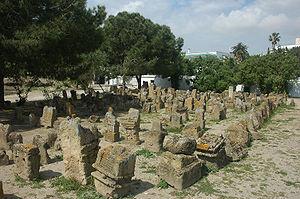
Les Phéniciens sont un peuple antique originaire des cités de Phénicie, région qui correspond approximativement au Liban actuel. Cette dénomination provient des auteurs grecs qui ont écrit à leur sujet. La Phénicie a toujours été divisée entre plusieurs cités, dont les plus importantes étaient Byblos, Sidon, Tyr et Arwad, et on ne sait pas si celles-ci ont eu conscience d'une identité commune. Les historiens ont repris l'adjectif « phénicien » pour désigner la civilisation qui s'est épanouie dans la région entre 1200 et 300 av. J.-C.
Cette liste des monuments classés du gouvernorat de Tunis est une liste des monuments historiques et archéologiques protégés et classés du gouvernorat de Tunis établie par l'Institut national du patrimoine de Tunisie.
Le site archéologique de Carthage est un site dispersé dans la ville actuelle de Carthage et classé au patrimoine mondial de l'Unesco depuis 1979.
Le tophet de Carthage, aussi appelé tophet de Salammbô, est une ancienne aire sacrée dédiée aux divinités phéniciennes Tanit et Baal situé dans le quartier carthaginois de Salammbô, en Tunisie, à proximité des ports puniques. Ce tophet, « hybride de sanctuaire et de nécropole », regroupe un grand nombre de tombes d'enfants qui, selon les interprétations, auraient été sacrifiés ou inhumés en ce lieu après leur mort prématurée. Le périmètre est rattaché au site archéologique de Carthage classé au patrimoine mondial de l'Unesco.